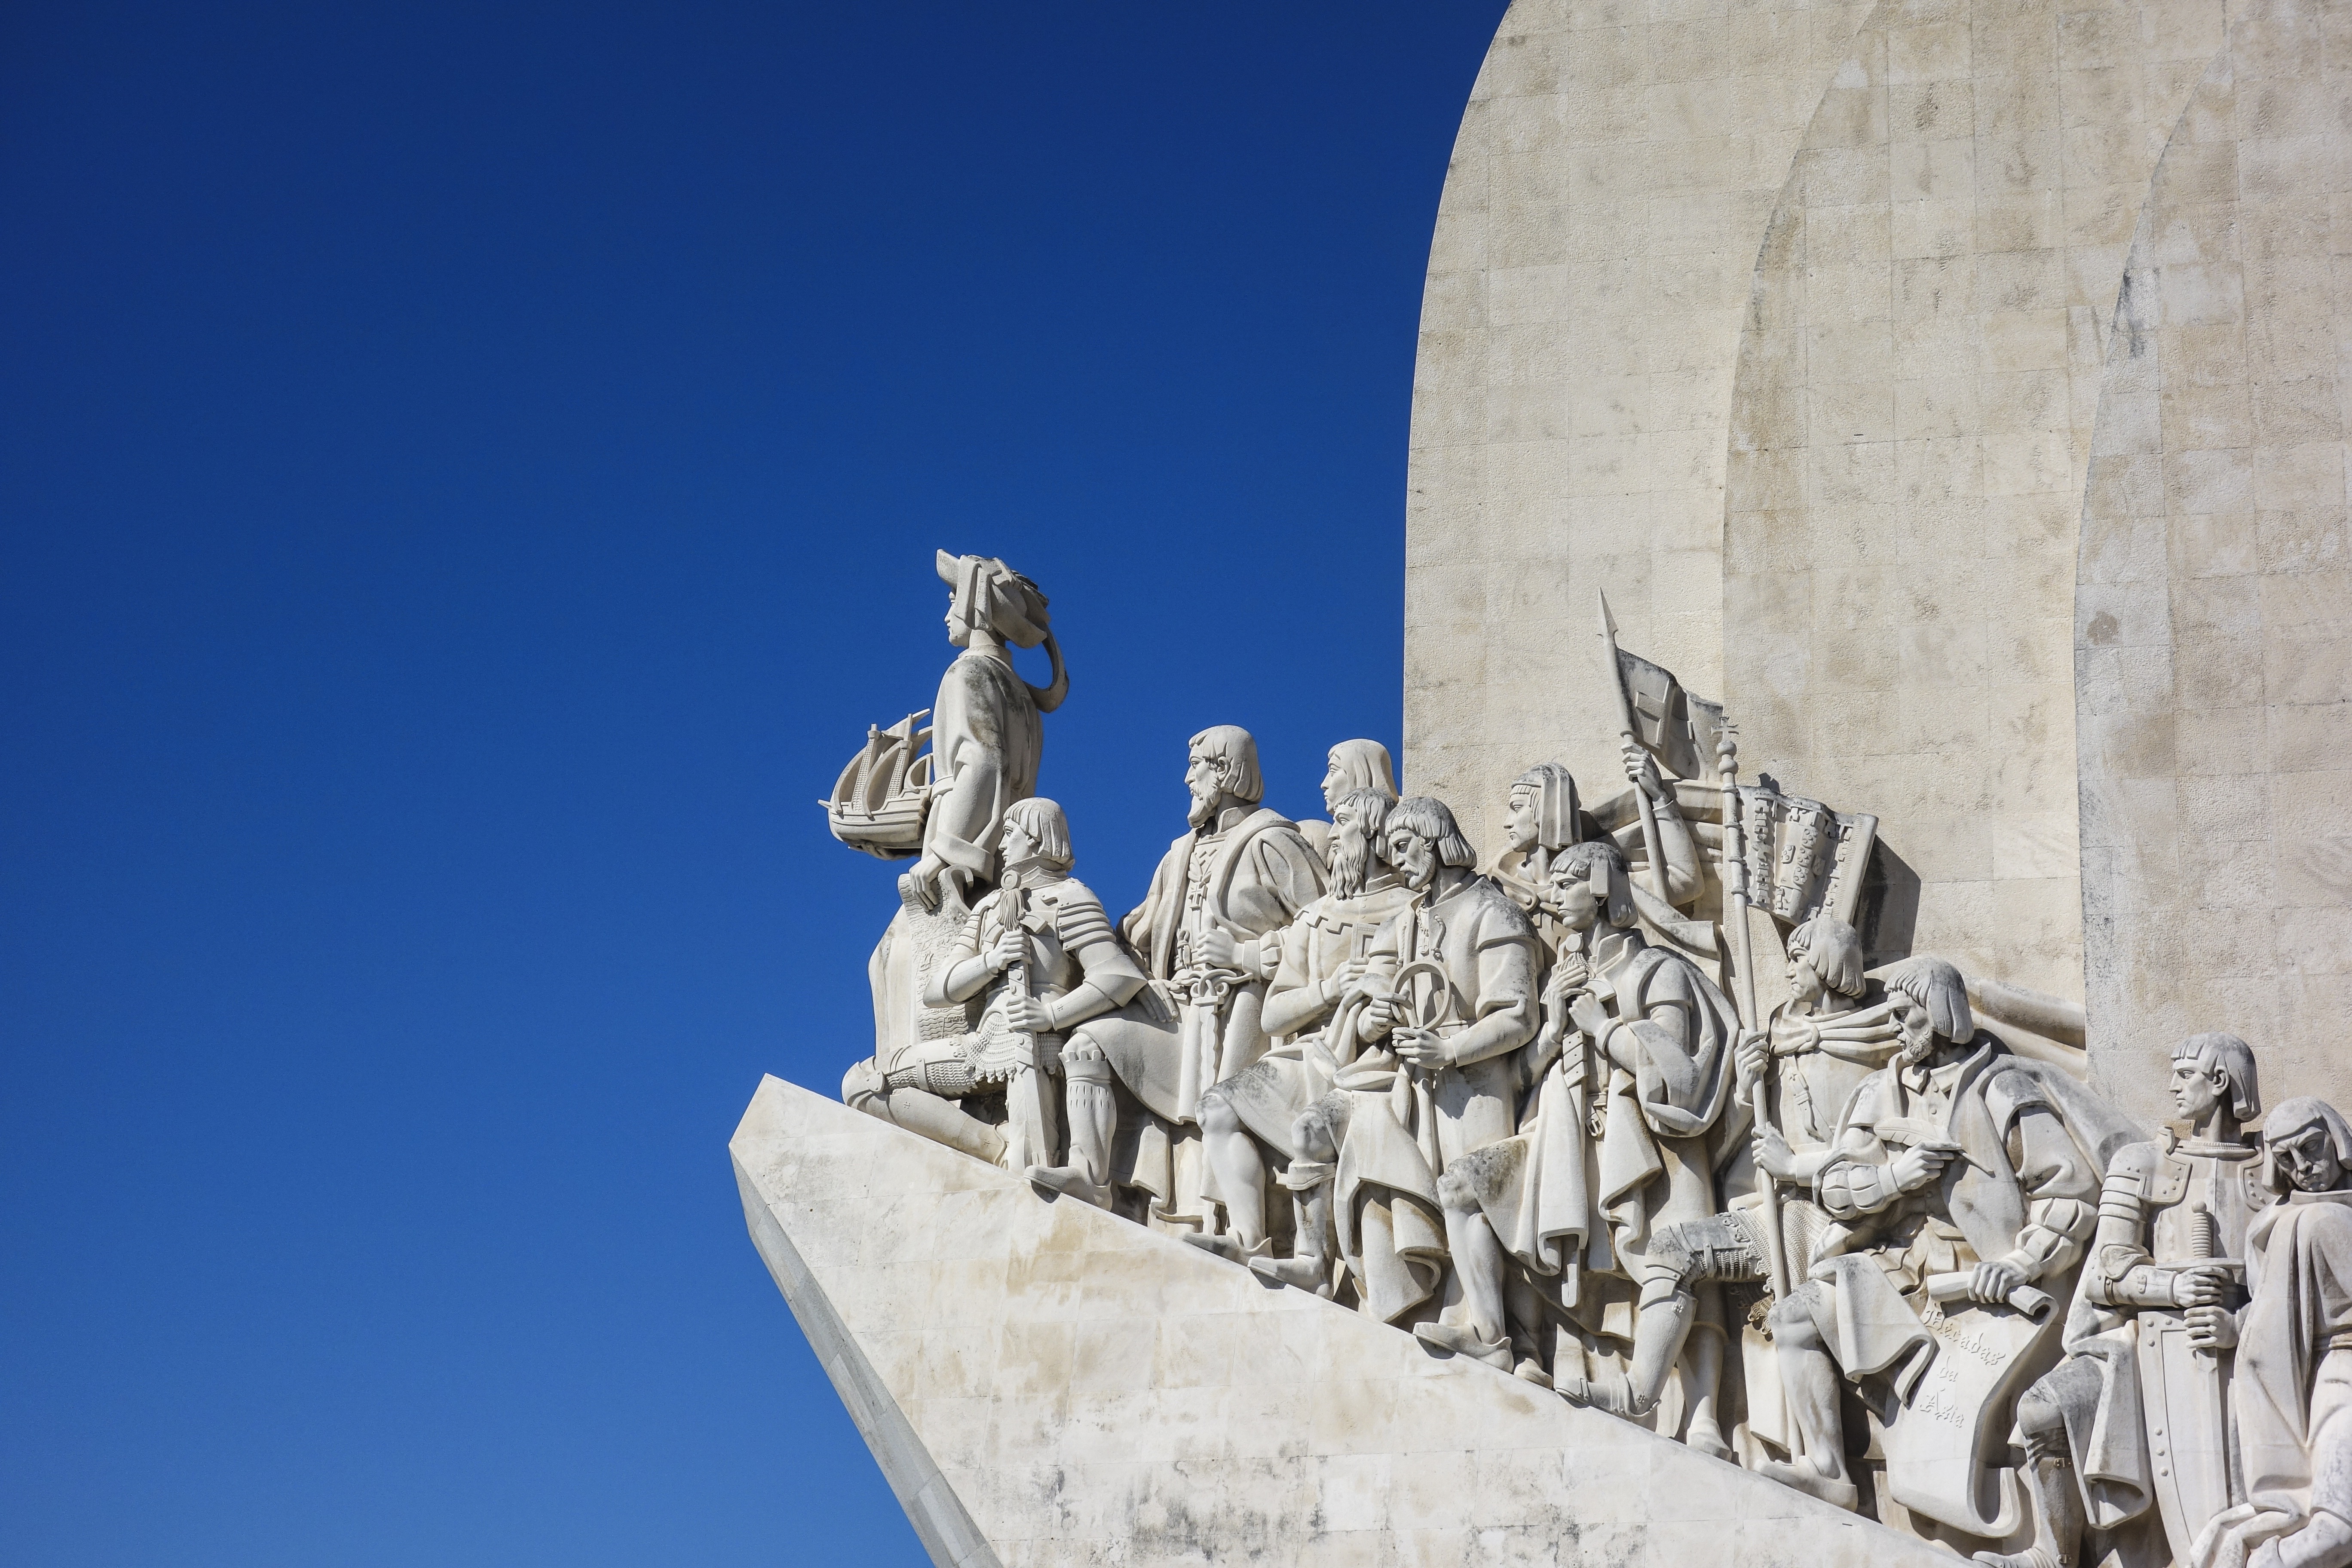
view, monument, statue, landmark, places of interest, sculpture, memorial, art, temple, portugal, lisboa, lisbon, success, monument of the discoveries, ancient history